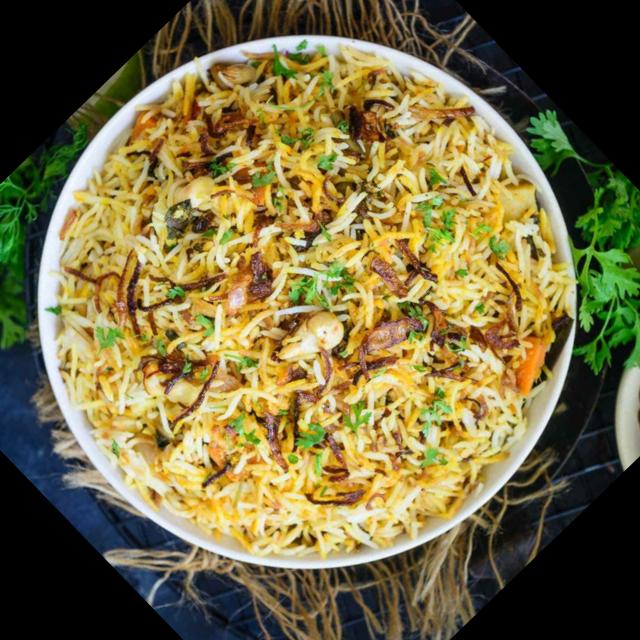
Dish: biryani